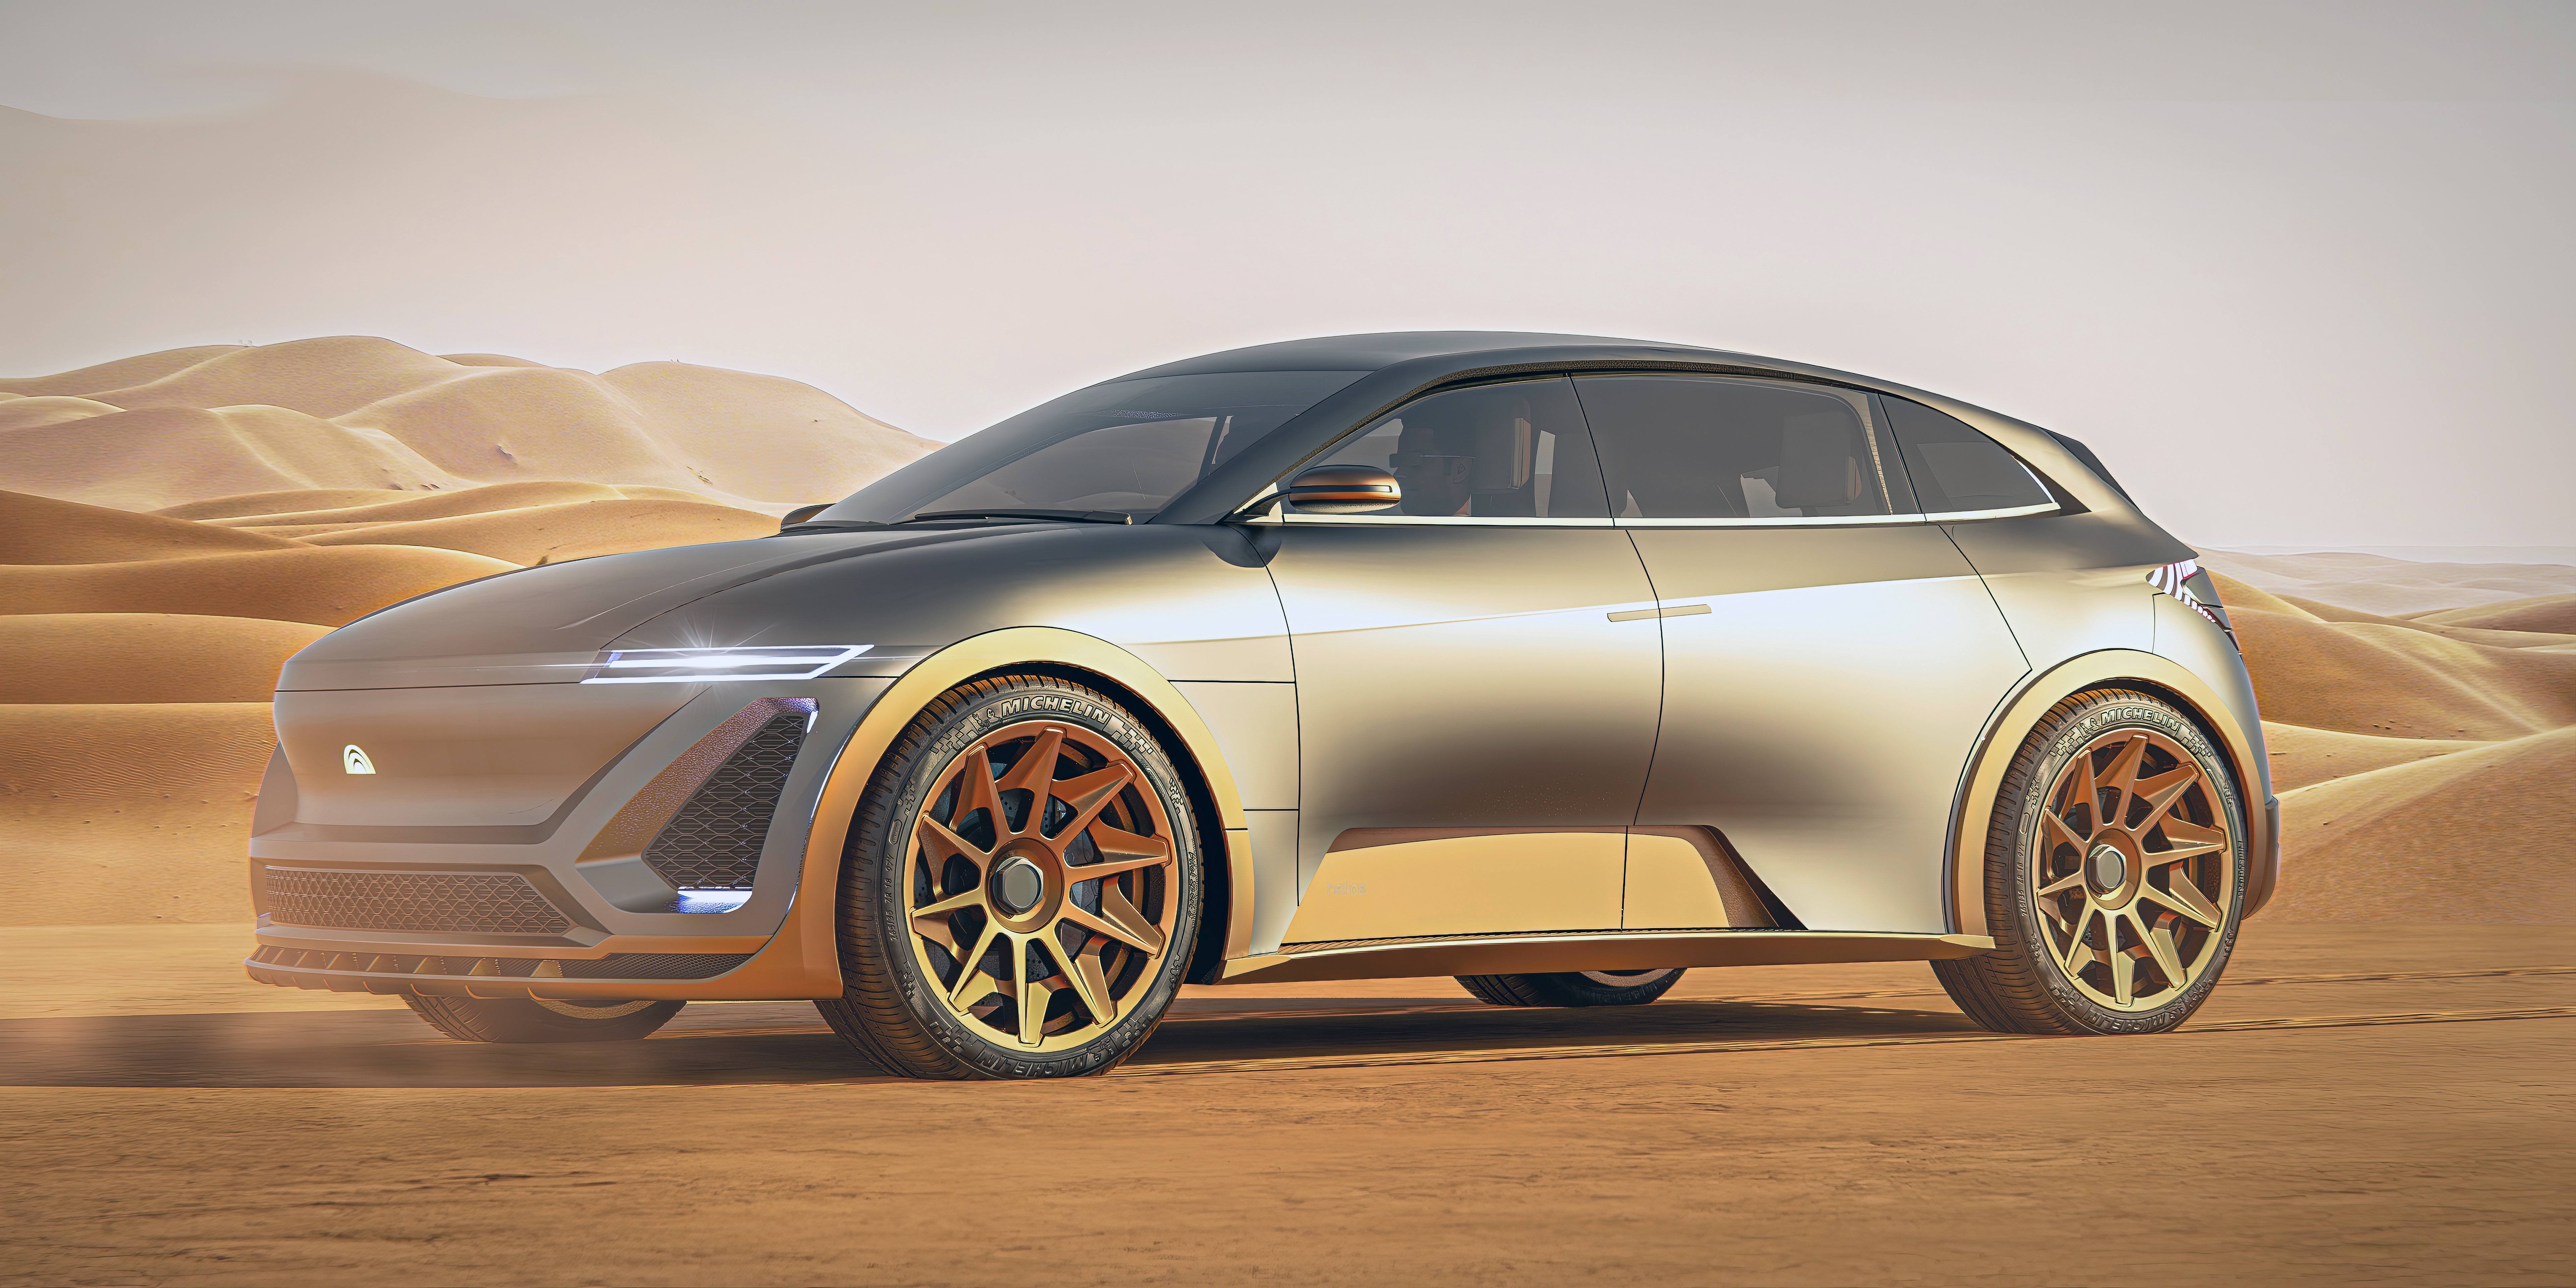
car, tire, wheel, land vehicle, vehicle, automotive lighting, automotive tire, window, motor vehicle, hood, alloy wheel, automotive design, bumper, automotive exterior, rim, mode of transport, rolling, personal luxury car, automotive wheel system, vehicle door, hubcap, fender, trunk, Tints and shades, spoke, landscape, performance car, auto part, maserati, headlamp, hardtop, sports car, mid size car, full size car, Automotive fog light, family car, luxury vehicle, event, metal, grille, sport utility vehicle, sports sedan, Liftback, compact car, sedan, porsche, custom car, coupe, concept car, compact mpv, supercar, model car, hot hatch, crossover suv, city car, hatchback, executive car